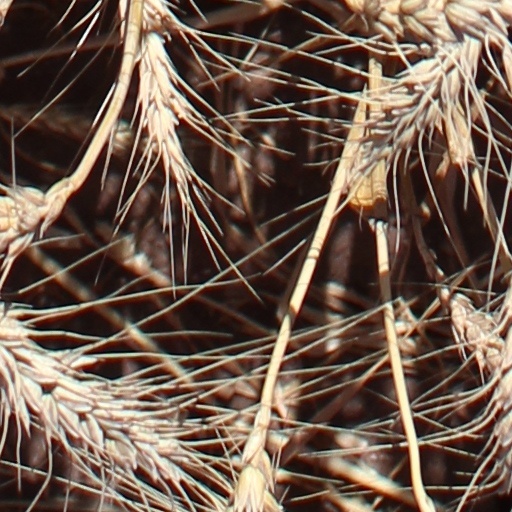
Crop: wheat